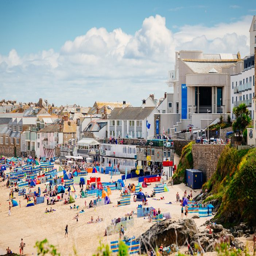
english civil parish from the beach